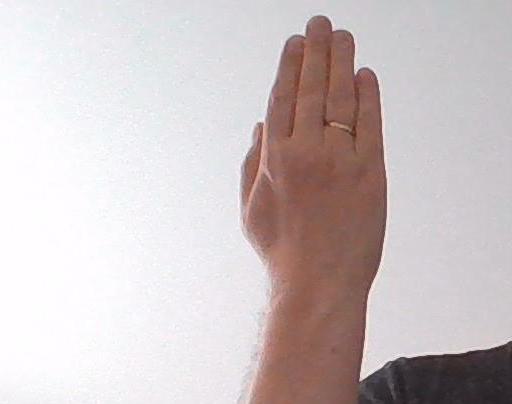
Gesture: stop_inverted